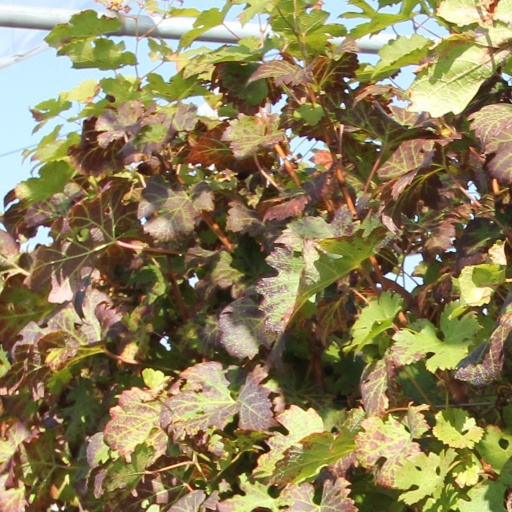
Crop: grape